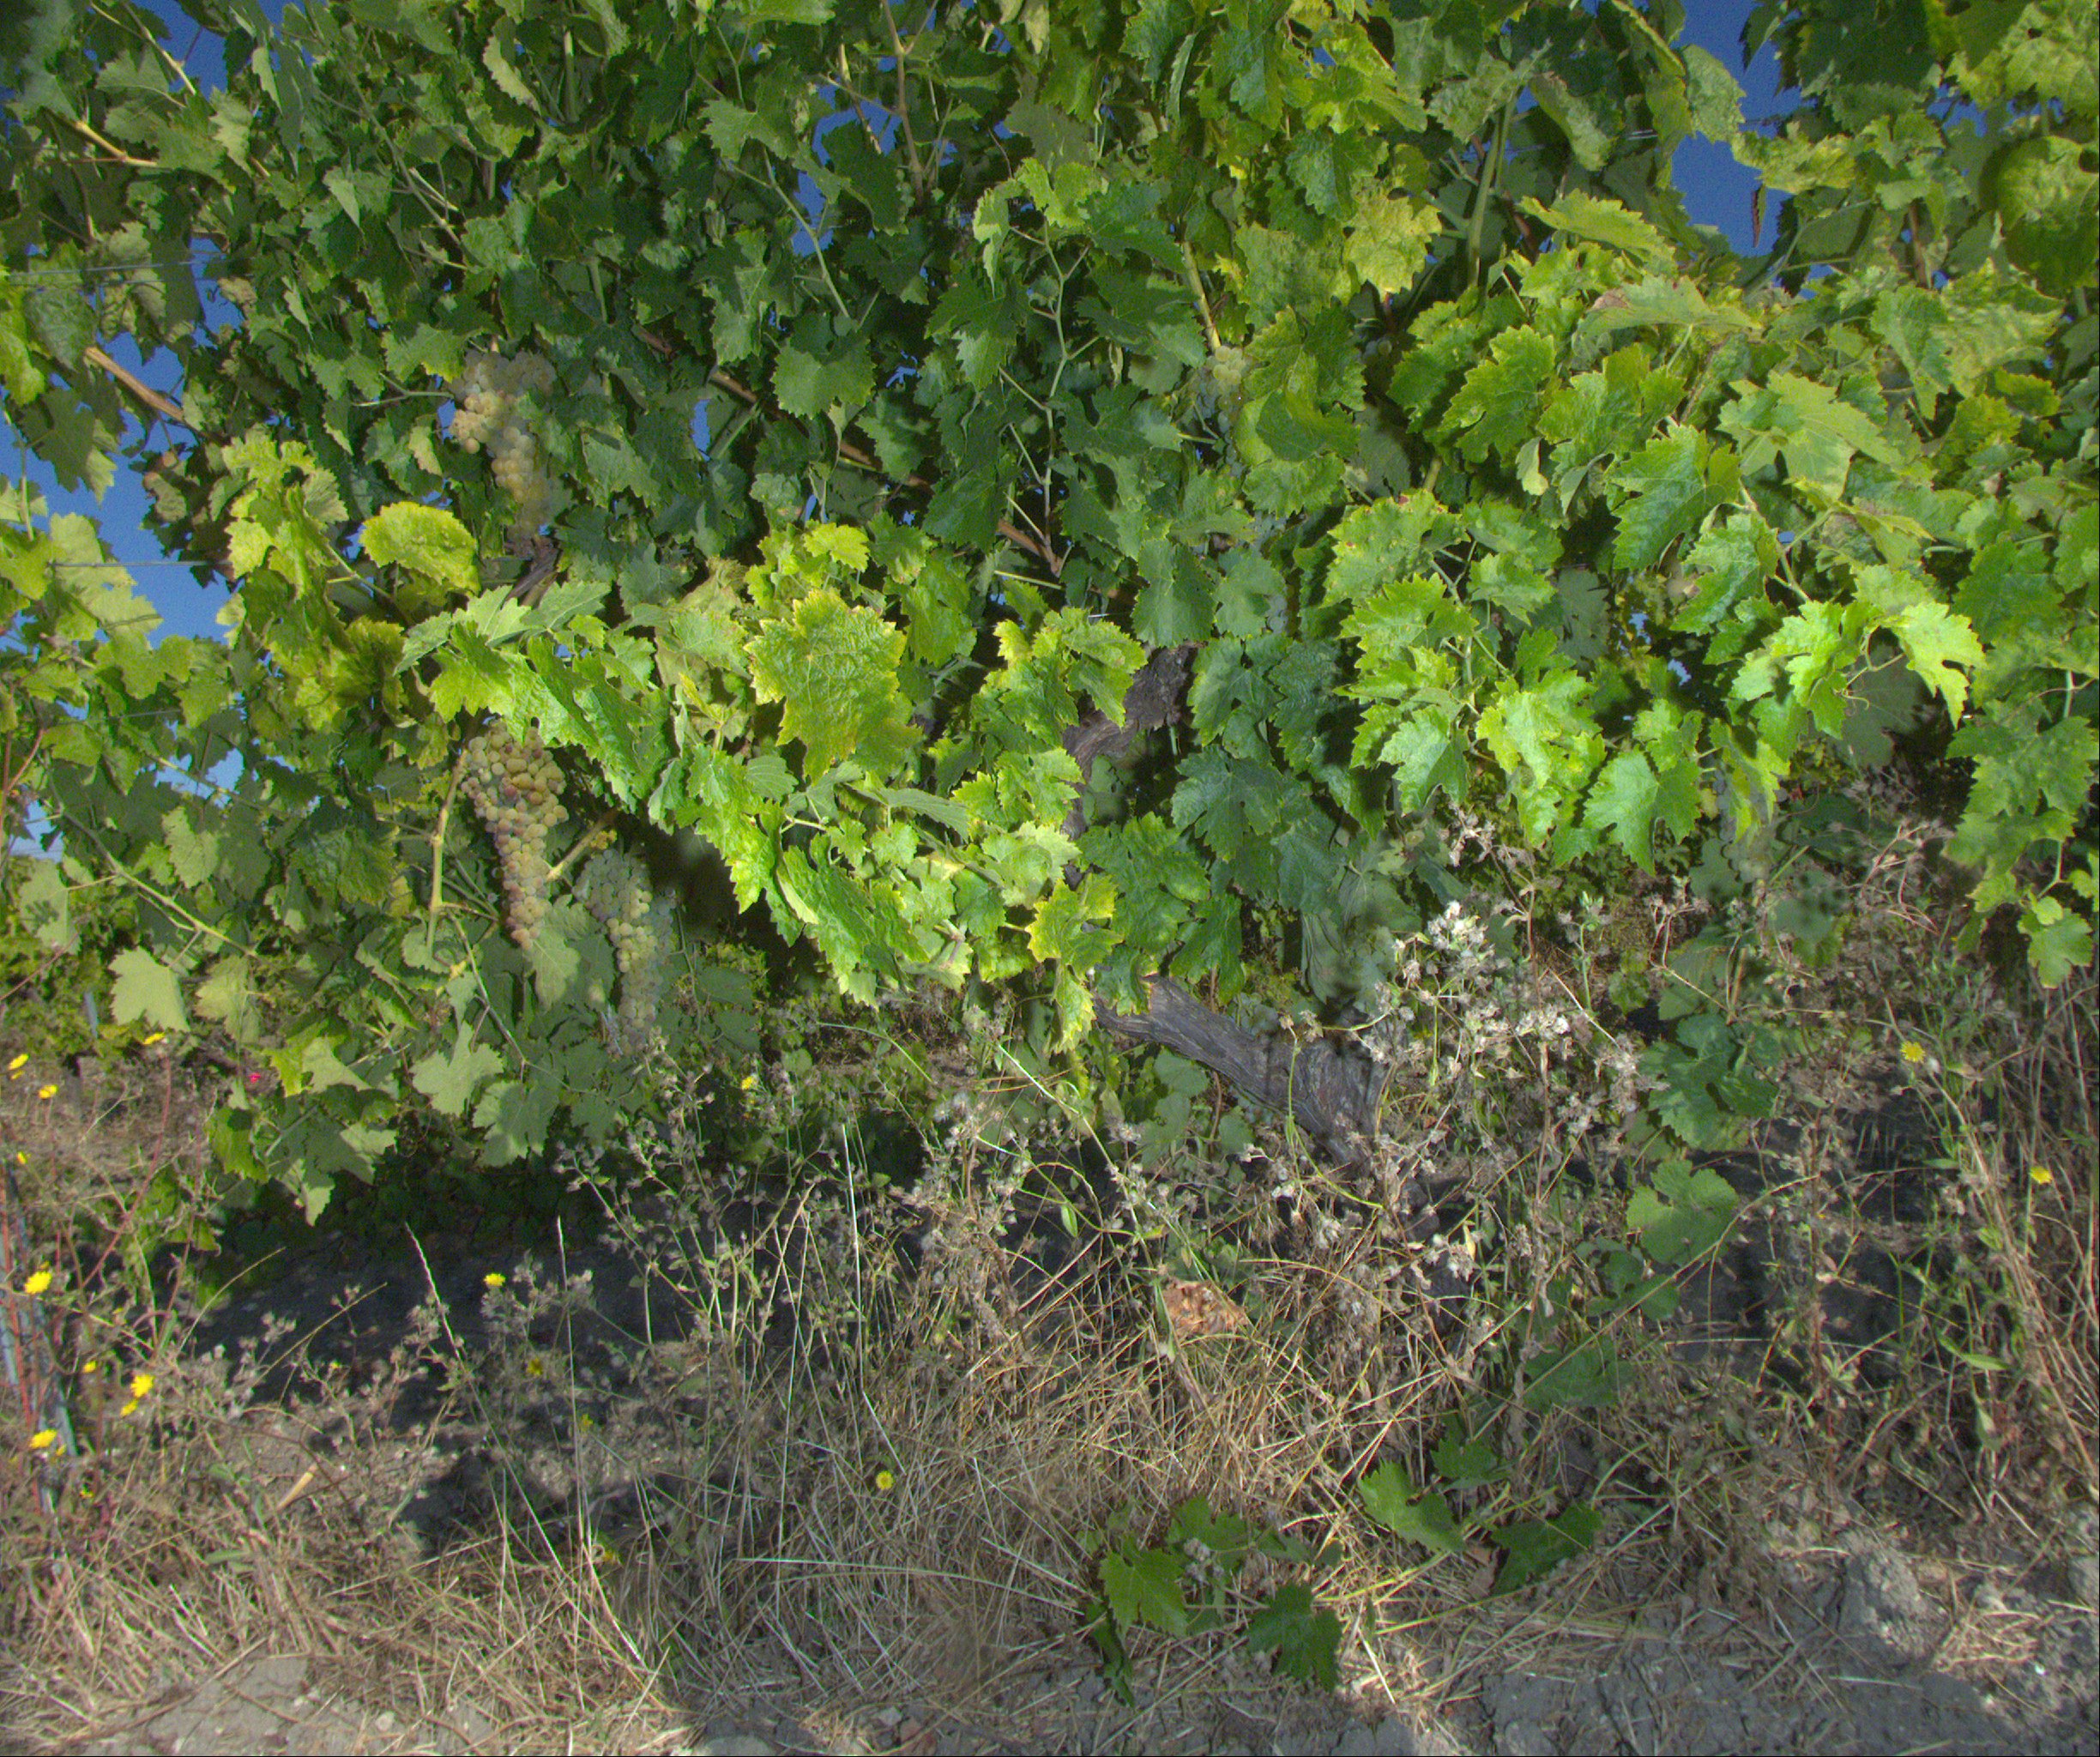
Grape variety: ugni-blanc
Disease: Flavescence dorée (fd)